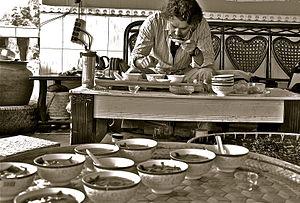
Jeff Fuchs est un explorateur, alpiniste et écrivain. Il est célèbre pour avoir été le premier occidental à parcourir l'intégralité de l'ancienne route du thé entre le Yunnan et le Tibet, qui s'étire sur 6000 kilomètres à travers l'Himalaya et traverse les zones d'habitations d'une douzaine de peuples. Son expédition est racontée dans son livre L'ancienne route du thé : voyage avec les derniers muletiers himalayens.